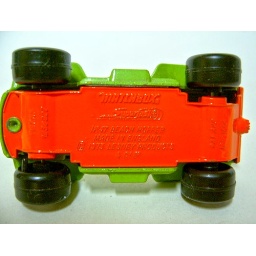
47B Beach Hopper, early Pre-pro in green with dark orange base and with &amp;quot;Superfast&amp;quot; cast on base instead of &amp;quot;Rolamatic&amp;quot;